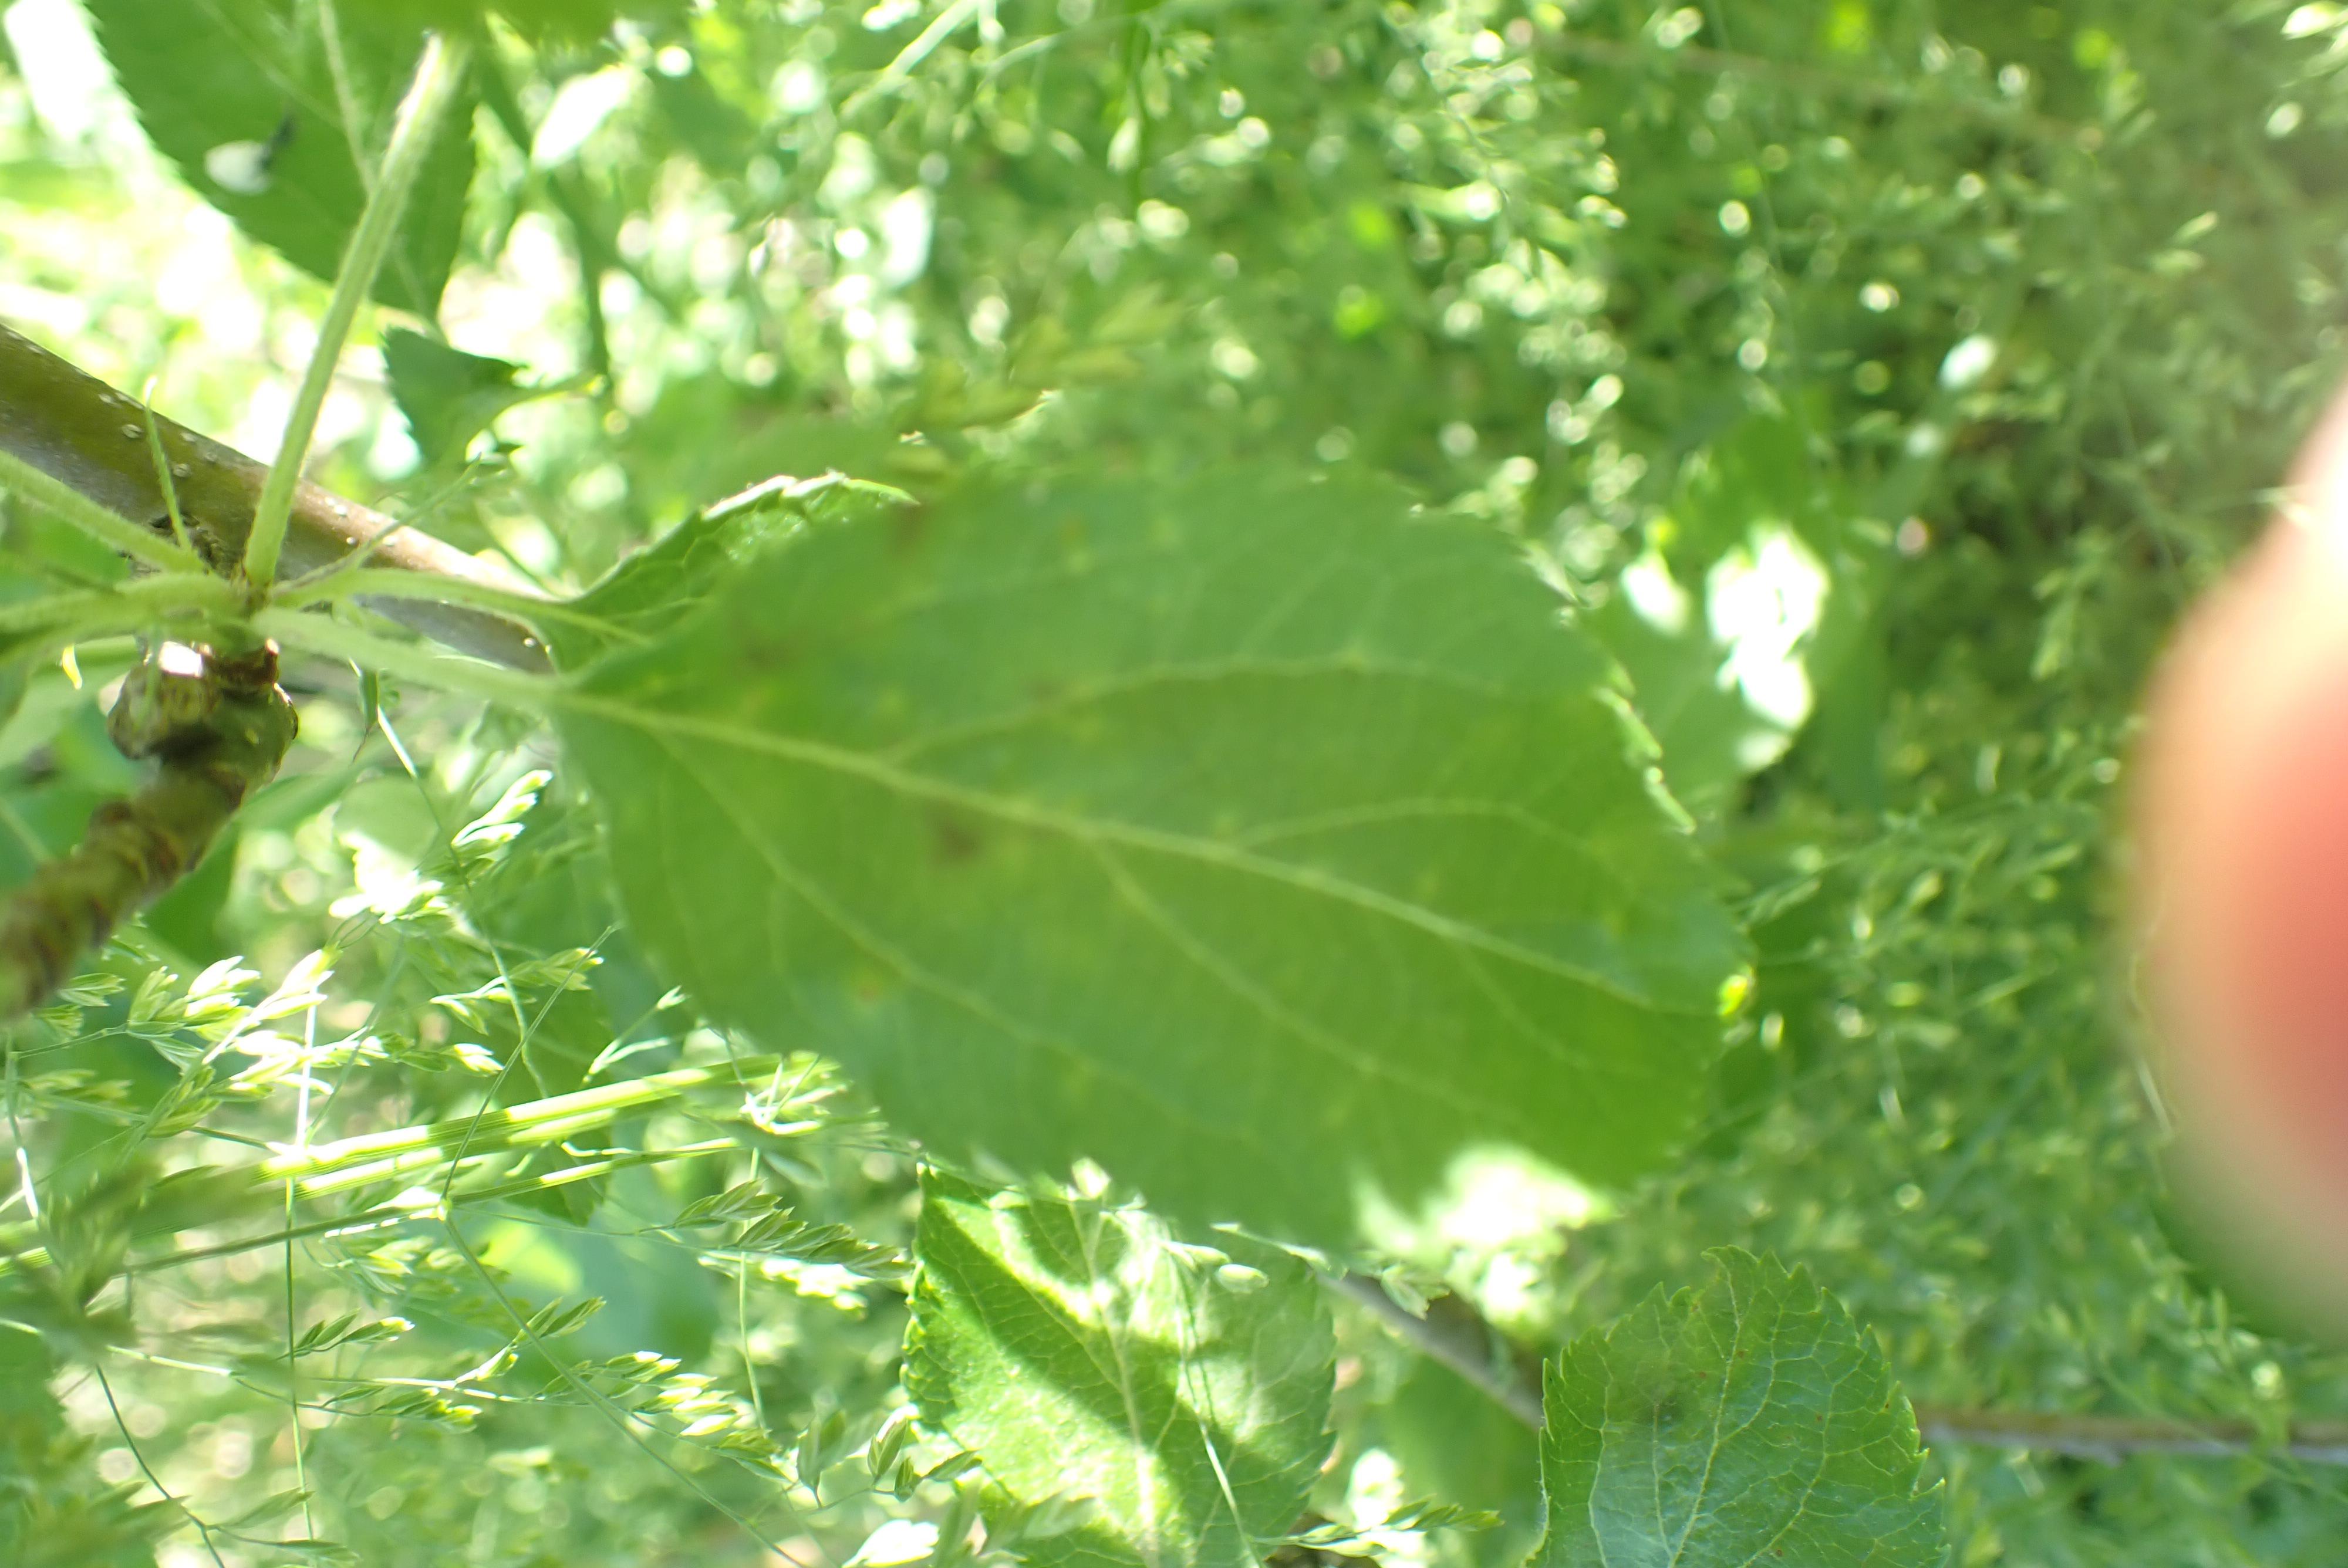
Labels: scab